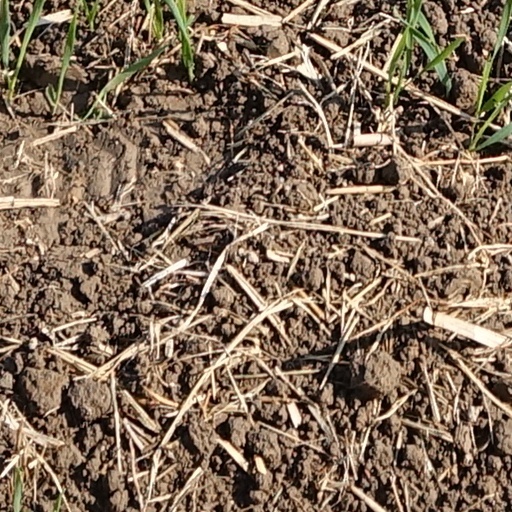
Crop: wheat